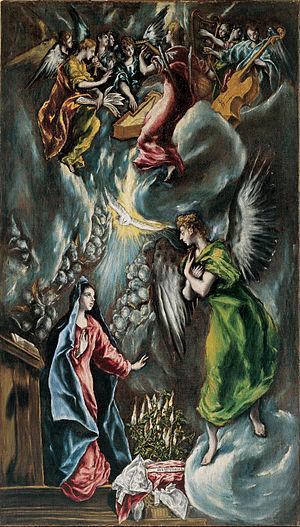
L'Annonciation est une peinture à peinture à l'huile sur toile de 117 × 98 cm réalisée par le peintre Le Greco, réalisée entre 1575 et 1576. Elle représente l'Annonciation de la Bienheureuse Vierge Marie. Elle fait partie de la collection du Musée Thyssen-Bornemisza de Madrid. C'est l'une des premières œuvres sur un thème maintes fois repris par l'artiste au cours de sa longue production artistique.